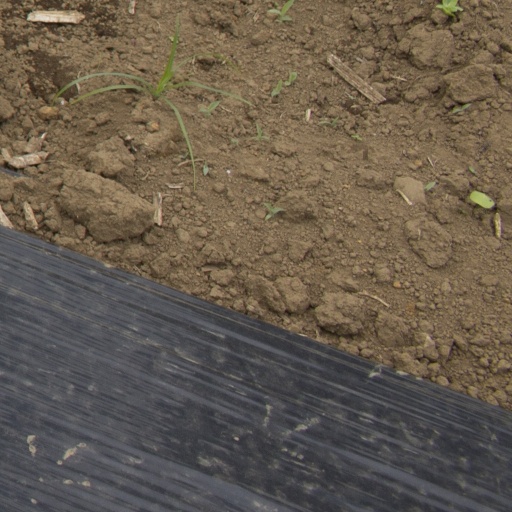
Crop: Jerusalem artichoke